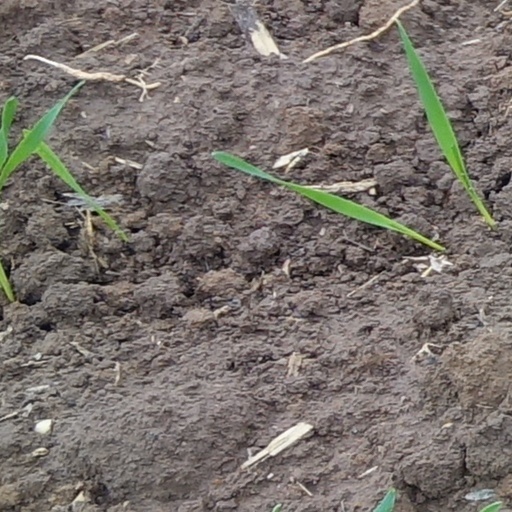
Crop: wheat